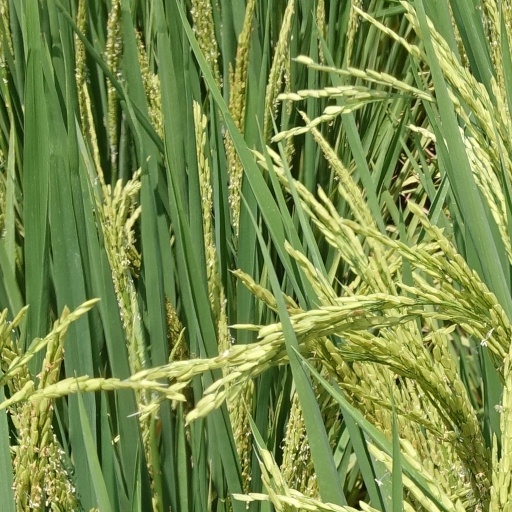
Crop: rice